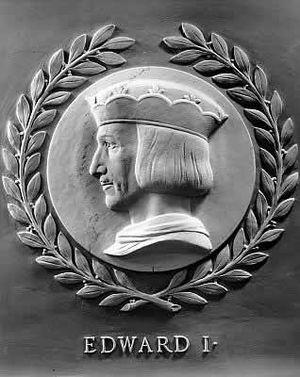
Édouard Iᵉʳ, surnommé Longshanks ou Malleus Scottorum, est duc d'Aquitaine, roi d'Angleterre et seigneur d'Irlande de 1272 à 1307.